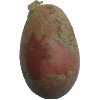
Label: red_potato